Ross Dowson

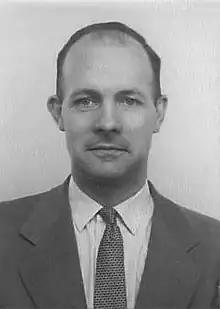
Dowson, c. 1958

Ross Jewitt Dowson (September 4, 1917 – February 17, 2002) was a Canadian Trotskyist political figure and perennial candidate.